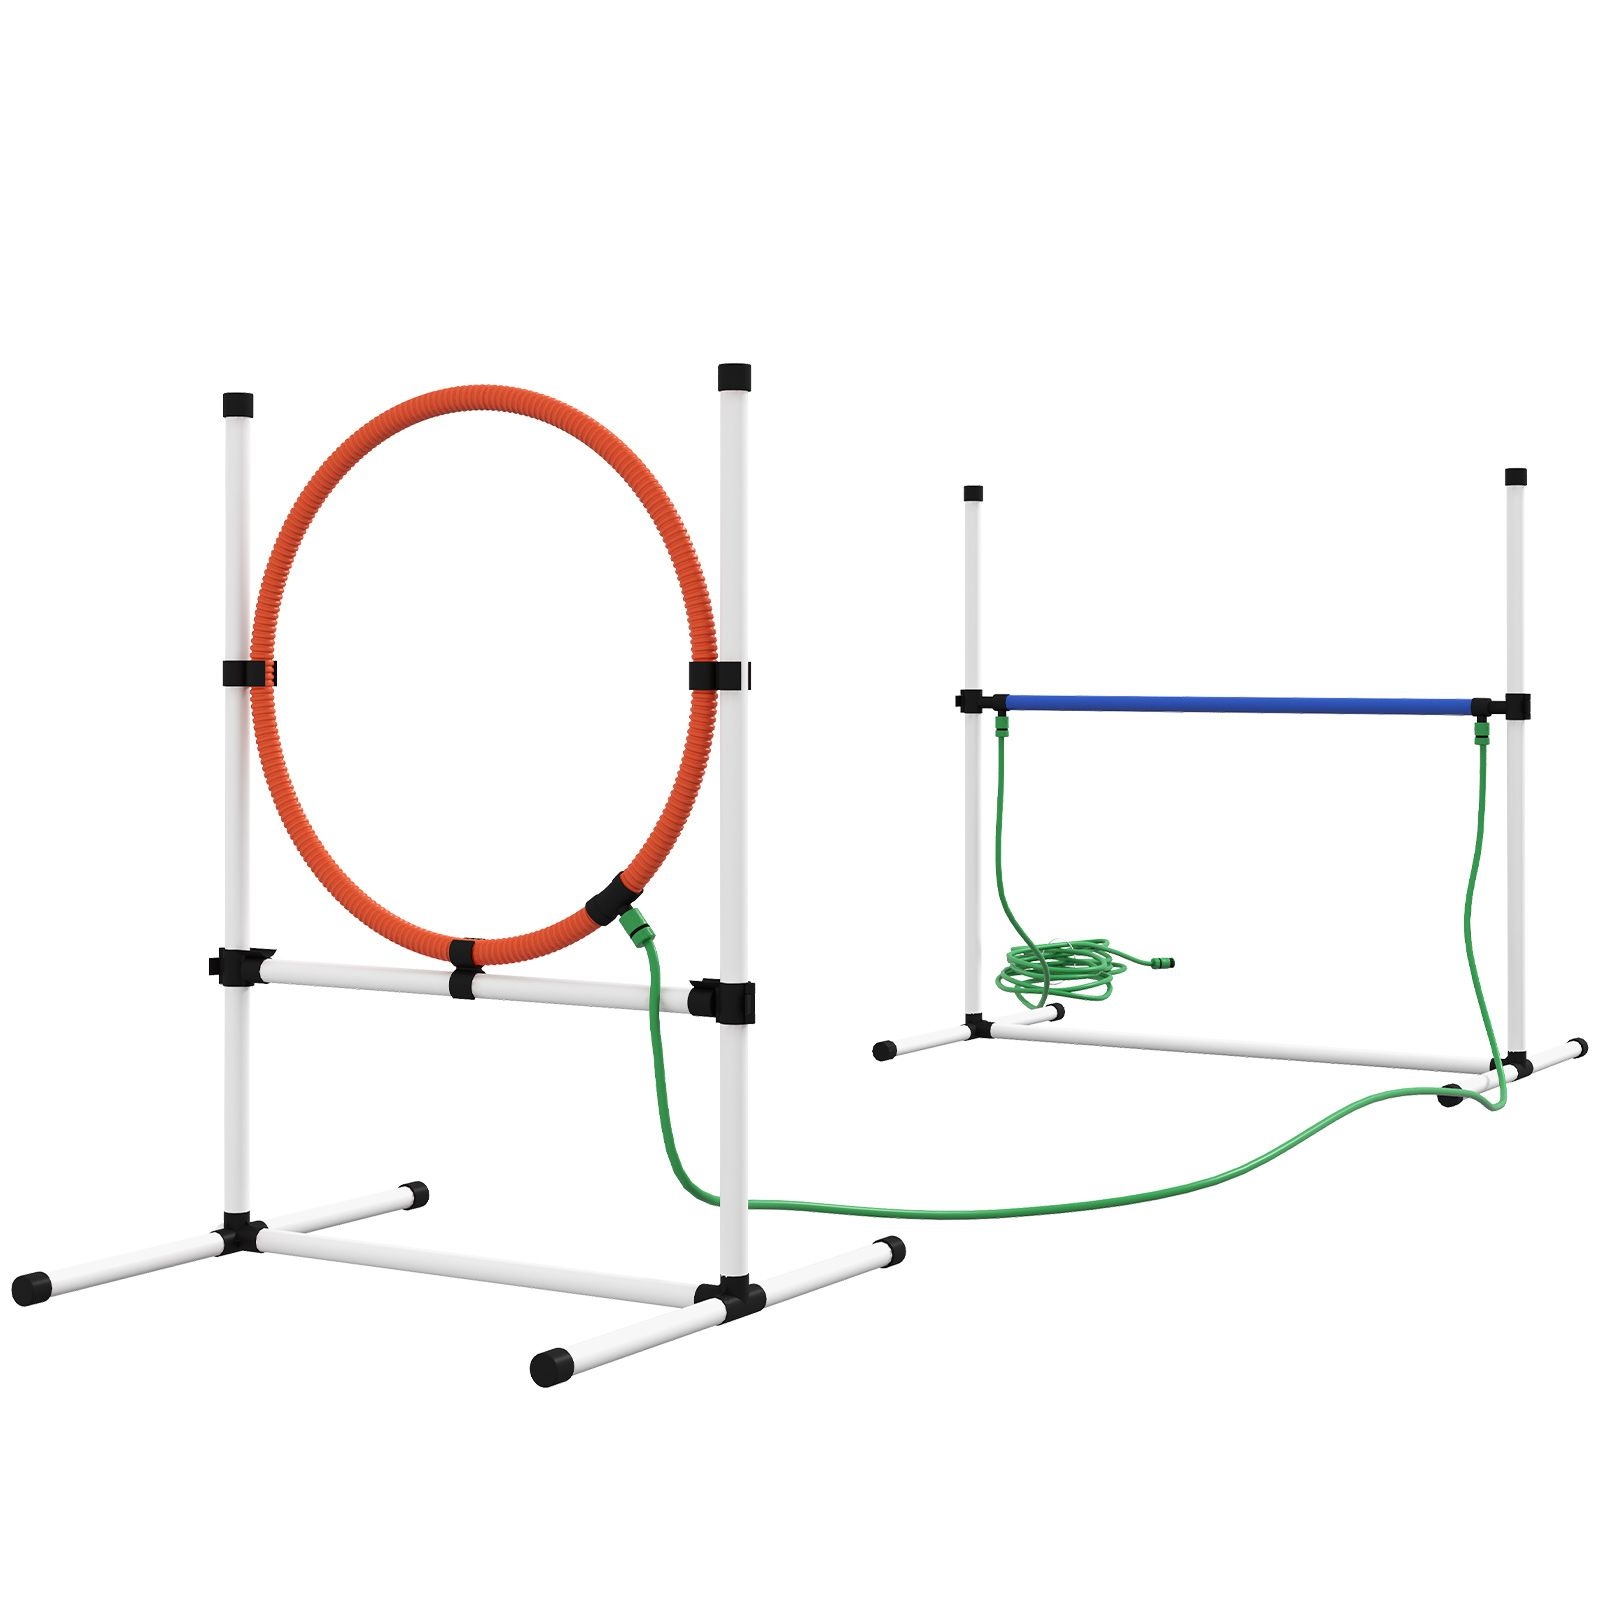
PawHut 5pc Dog Agility Training Equipment Set with Spray Water Tube, White
Highlights - Complete Dog Agility Set: Enhance your dog's agility, speed, and obedience. This 3-piece dog agility training equipment set includes an adjustable height jumping ring and hurdle, a whistle, a 600D carry bag, and a water tube, making it a versatile addition to your dog's training regimen. - Cooling Water Spray Feature: Equipped with a water spray function, this dog agility set is suitable for keeping your dog cool and refreshed during training sessions in hot weather. - Portable & Easy to Use: Designed for convenience, this dog obstacle course is easy to set up and carry outside, ensuring your dog can have a training session anytime. - Safe & Robust Materials: Crafted from safe materials suitable for flat ground, this set ensures secure training for your pet. - Pet Agility Set Info: Jumping Ring Dimensions: 27.5" L x 25.6" W x 37" H. Hurdle Dimensions: 38.6" L x 24.8" W x 37" H. Adjustable Height: 2.4"-24.8" H (Jumping Ring), 2.8"-35.4" H (Hurdle). Tube Length: 39.4' L. Assembly required. Specification Brand:PawHut Package QTY:1 Details Unleash your pup's potential with the PawHut pet agility set, your go-to dog agility training equipment. This 3-piece set, featuring a jumping ring and hurdle, turns your backyard into a dog obstacle course. With a water spray function for hot days and a convenient 600D carry bag, it's never been easier to set up engaging dog agility jumps and hurdles anywhere you go. Features: - Jumping ring and hurdle enhances pet's agility and coordination skills - Set different heights of difficulty to allow dogs to exercise fully - Included whistle for practical command training and communication - 600D carry bag allows for easy transport and storage - Water tube with spray function cools pets during hot weather - Versatile set combinations cater to diverse agility training needs - Suitable for flat-ground use - Easy assembly Specification: - Color: White, Blue, Orange - Materials: PE, ABS, Plastic - Jumping Ring: 27.6" L x 25.6" W x 37" H - Hurdle: 38.6" L x 24.8" W x 37" H - Adjustable Height: 2.4"-24.8" H (Jumping Ring), 2.8"-35.4" H (Hurdle) - Tube Length: 39.4' L - Item Label: D07-046V00WT Package Includes: - 1 x Pet Agility Set - 1 x Manual
Brand: PawCounter.com
Category: Animals & Pet Supplies > Pet Supplies > Pet Agility Equipment